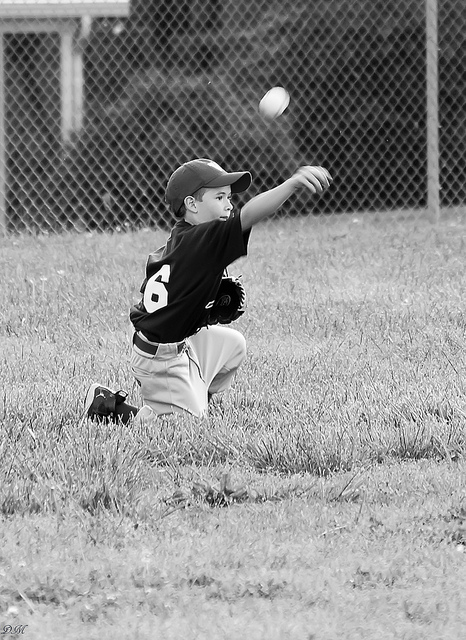
đứa trẻ đang quỳ xuống đất ném quả bóng chày